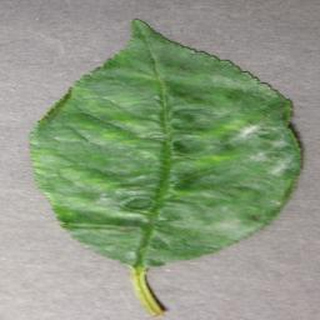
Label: cherry_powdery_mildew